Lamb (2015 Ethiopian film)

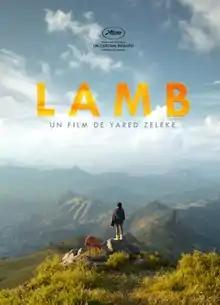
Film poster

Lamb is a 2015 Ethiopian drama film directed by Yared Zeleke. It was screened in the Un Certain Regard section at the 2015 Cannes Film Festival. It was the first Ethiopian film to be included in the Official Selection. It was screened in the Contemporary World Cinema section of the 2015 Toronto International Film Festival. The film was selected as the Ethiopian entry for the Best Foreign Language Film at the 88th Academy Awards but it was not nominated.